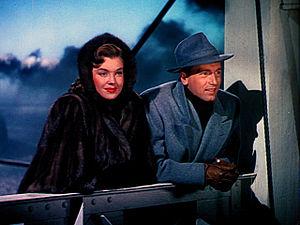
Le Souvenir de vos lèvres est un film musical américain de genre comédie romantique réalisé par Richard Thorpe, sorti le 17 octobre 1947 et produit par les studios MGM.